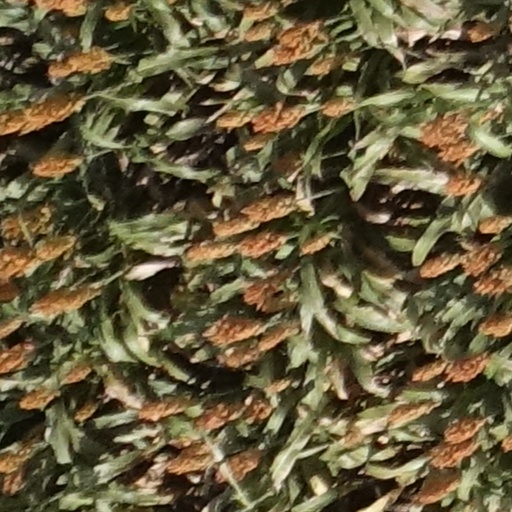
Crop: sorghum